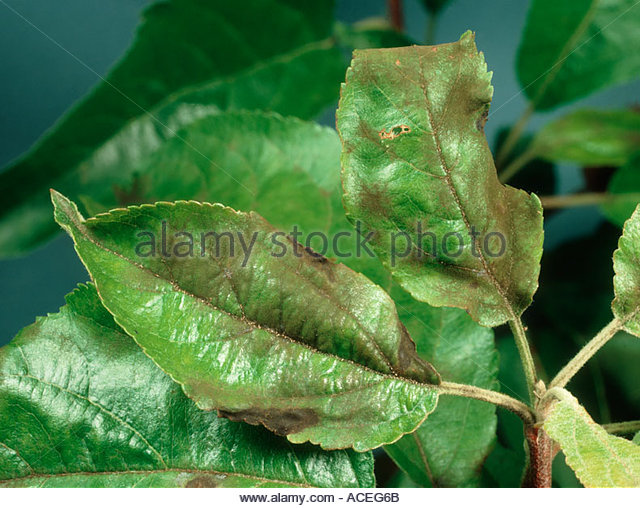
Labels: Apple Scab Leaf, Apple Scab Leaf